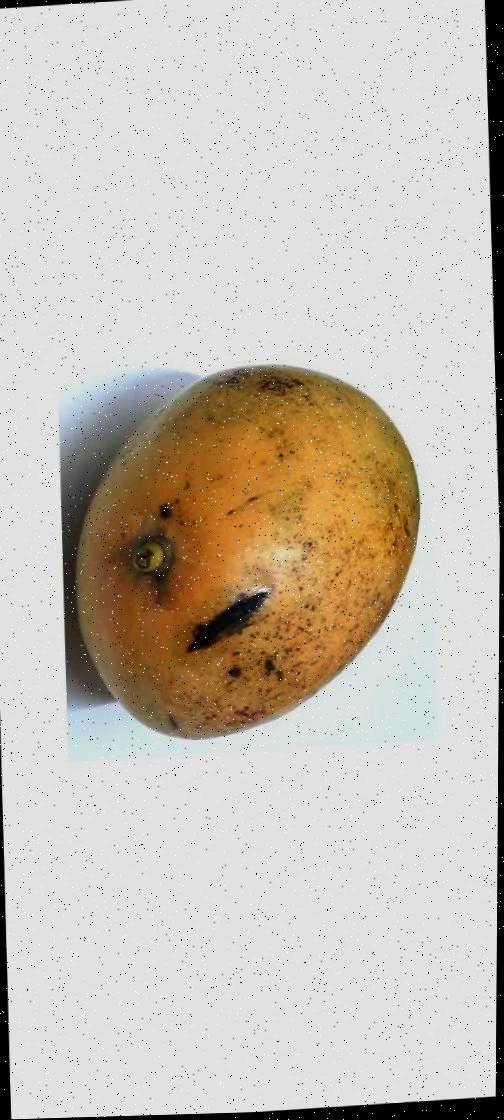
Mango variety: Rupali